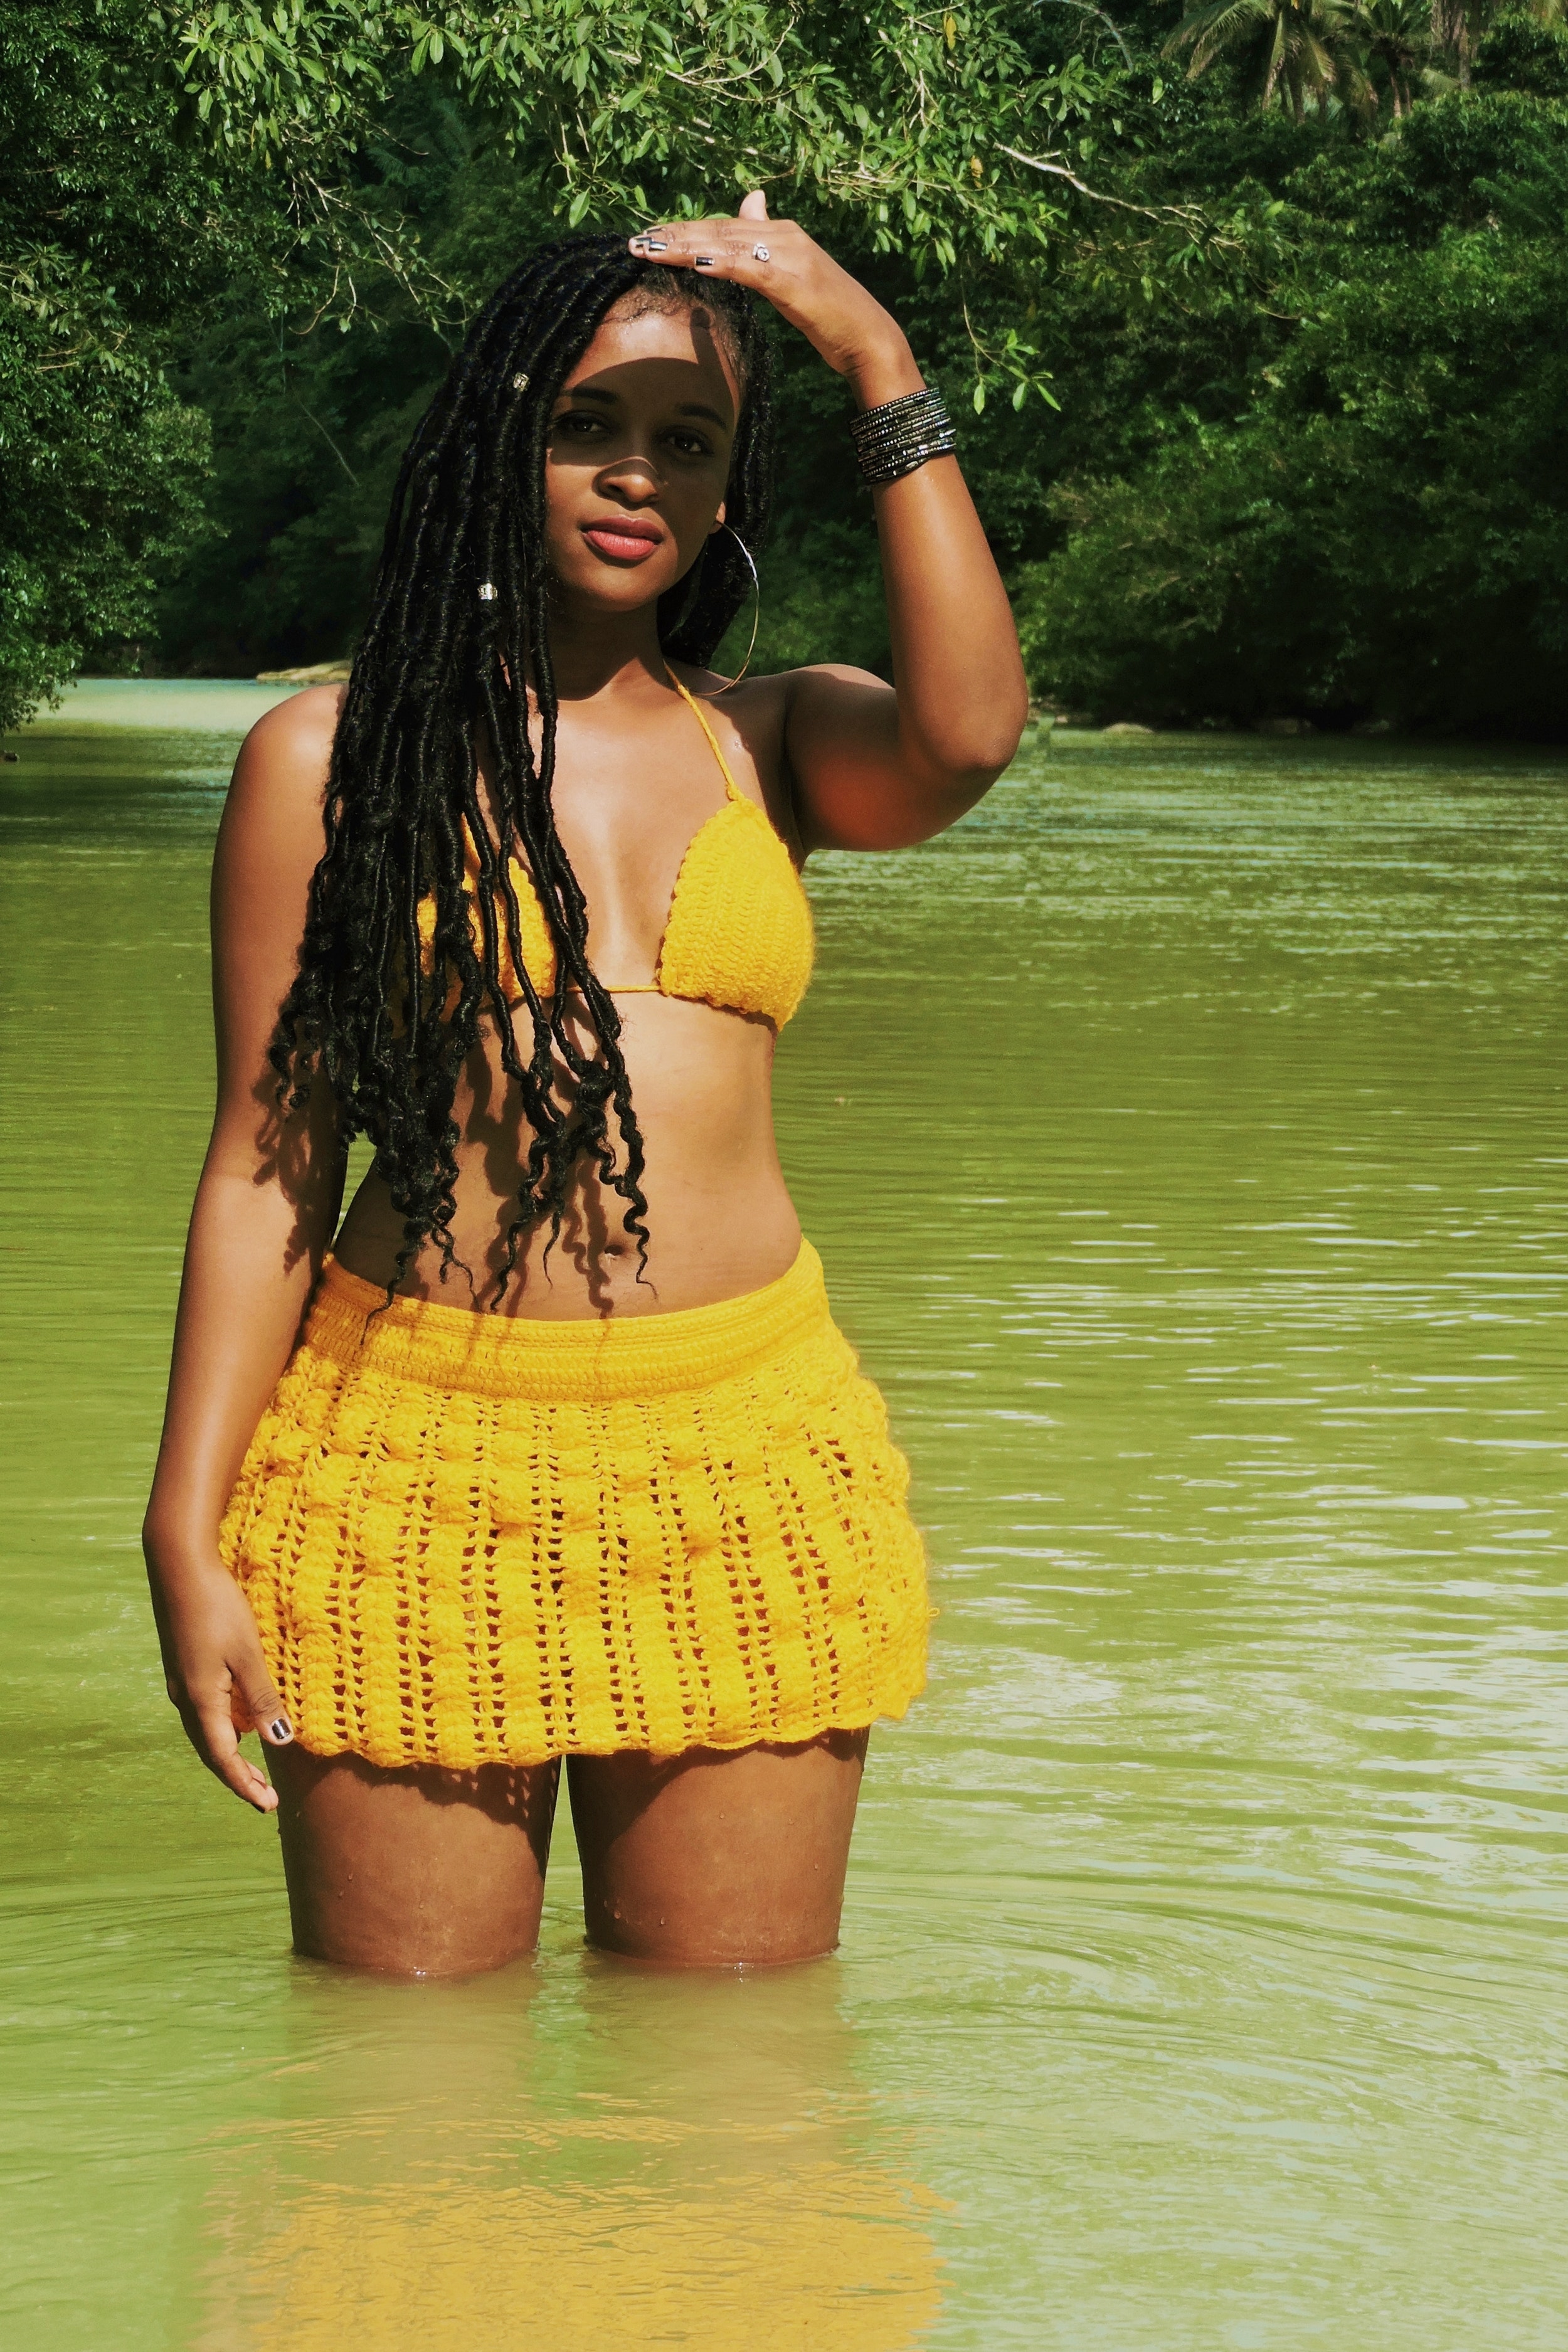
thigh, yellow, clothing, navel, beauty, leg, long hair, abdomen, black hair, fashion, photo shoot, model, summer, trunk, human body, photography, tree, human leg, shorts, bikini, swimwear, fawn, tropics